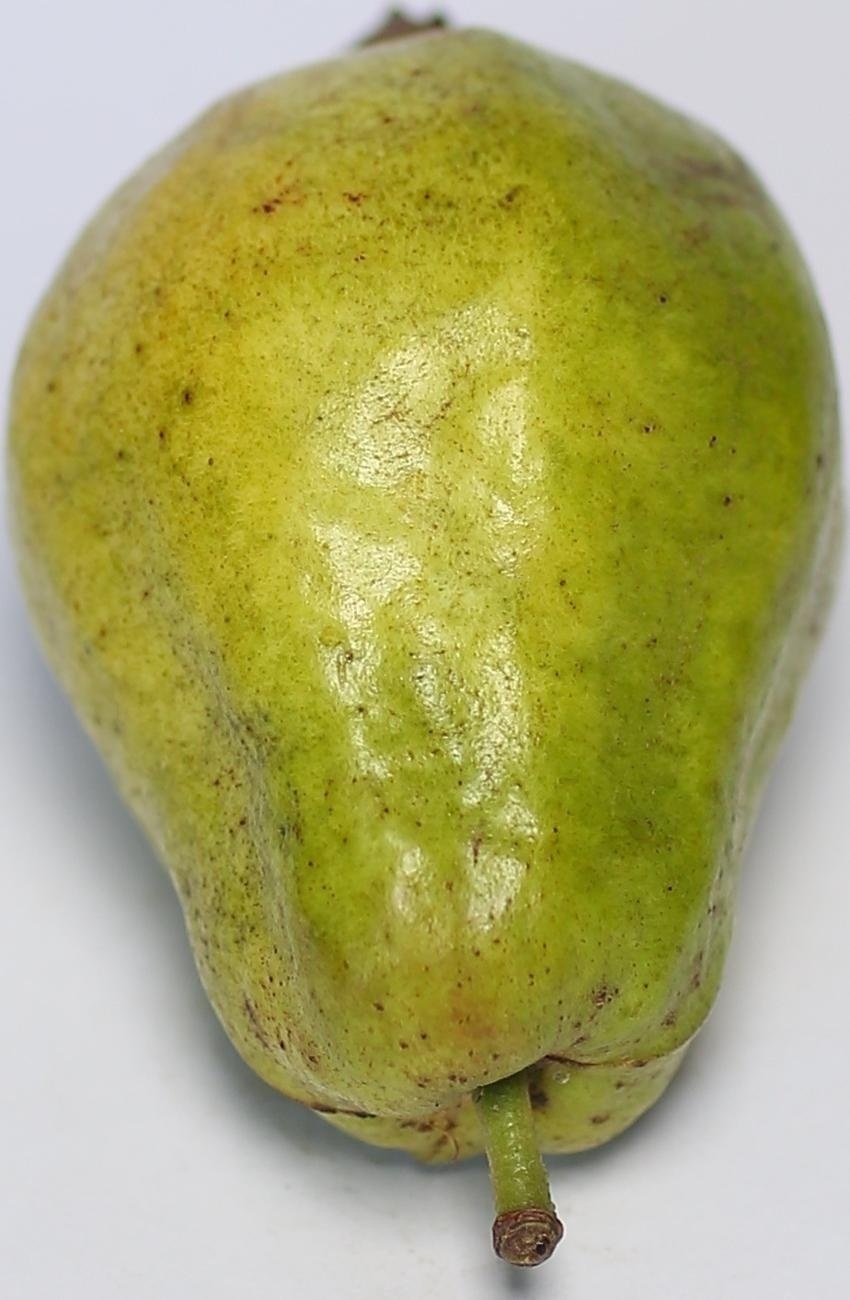
Maturity: mature-green
Variety: local-sindhi